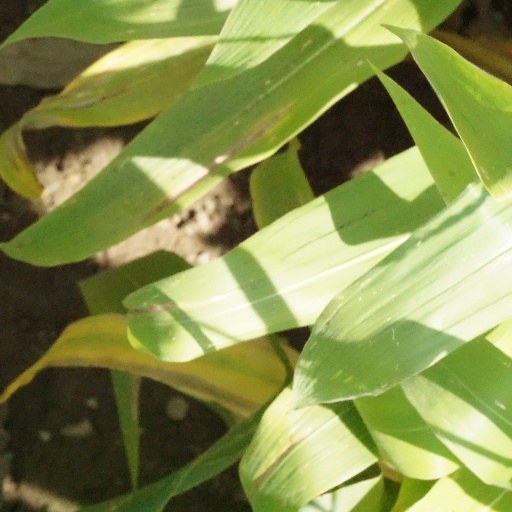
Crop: maize; corn